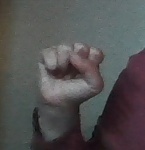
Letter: saad